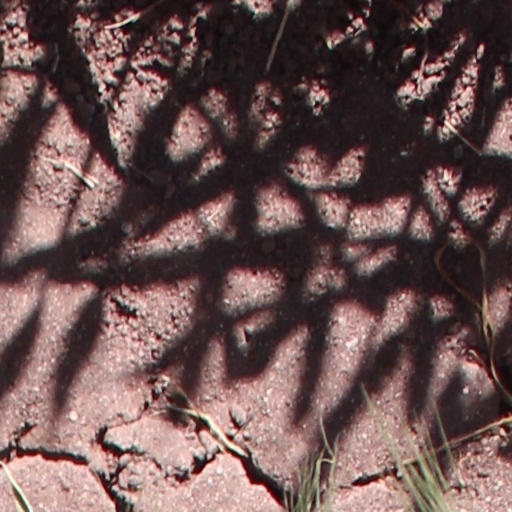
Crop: wheat